The Bronx Bull

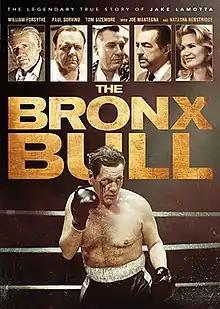
Theatrical release poster

The Bronx Bull is a 2016 American biographical sports film written and directed by Martin Guigui and starring William Forsythe, Paul Sorvino, Joe Mantegna, Tom Sizemore, Natasha Henstridge, and Penelope Ann Miller.